Antonio Matarrese

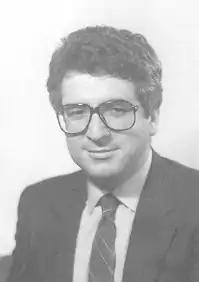
Matarrese in the 1980s

Antonio Matarrese (born 4 July 1940) is an Italian sports manager for football. He is known for having owned A.S. Bari for almost 20 years.